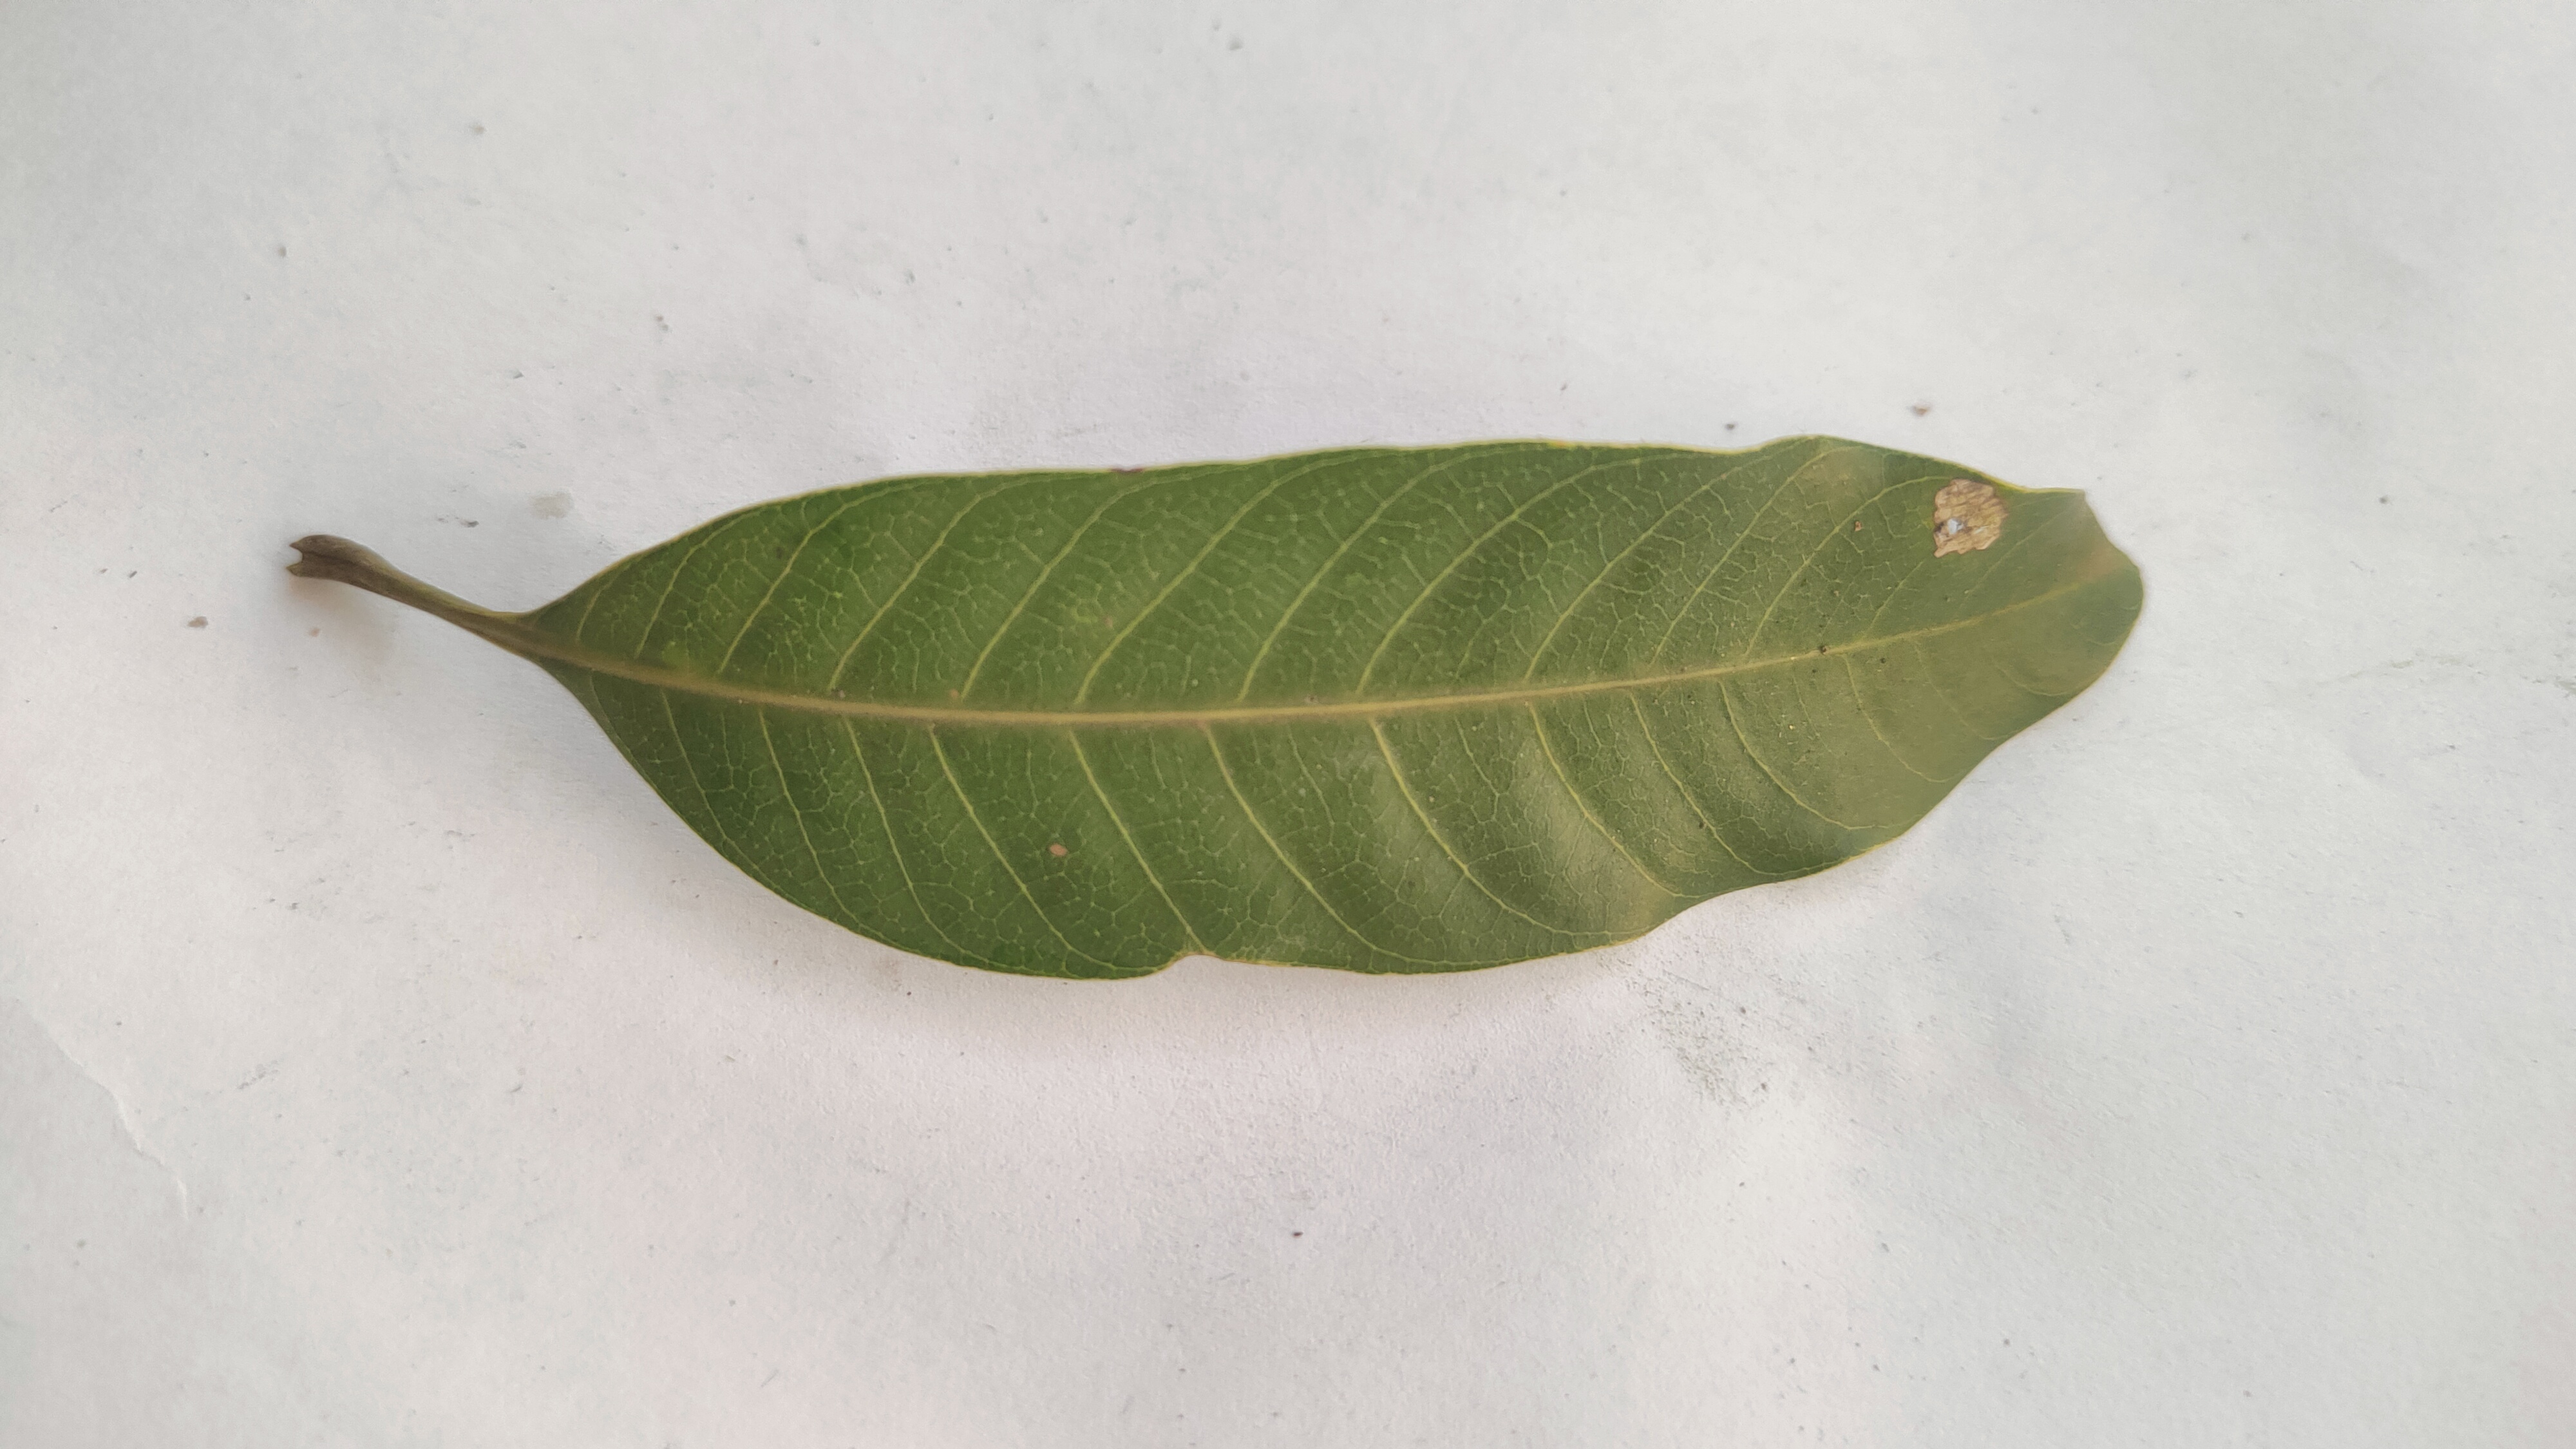
Leaf variety: Mango